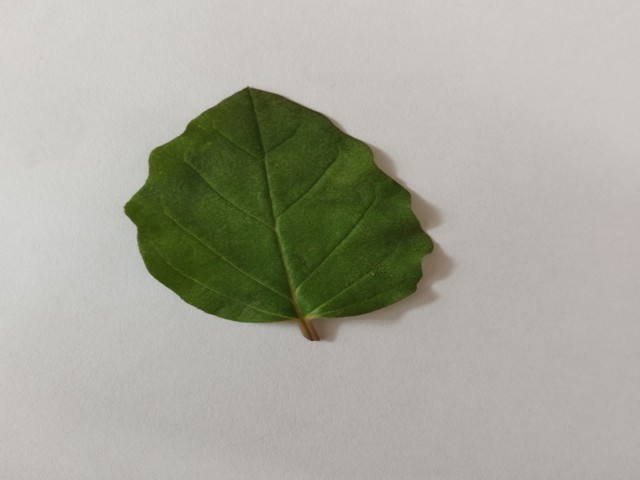
Plant: punarnava